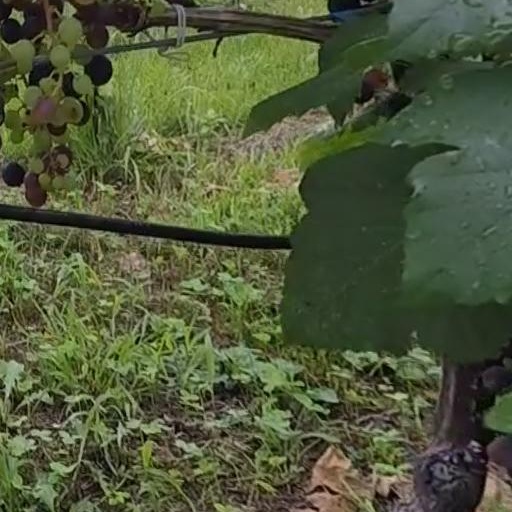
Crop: grape